Question: What color is the mesh bin?
Tambaya: Wani launi ne abun zuba shara mai raga?
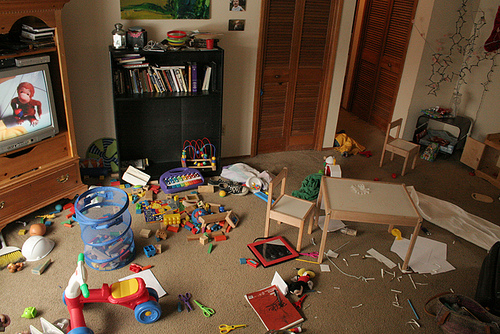
Answer: Blue.
Amsa: Shuɗi.